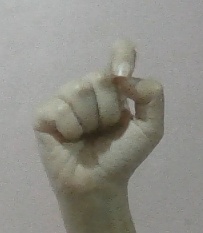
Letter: fa